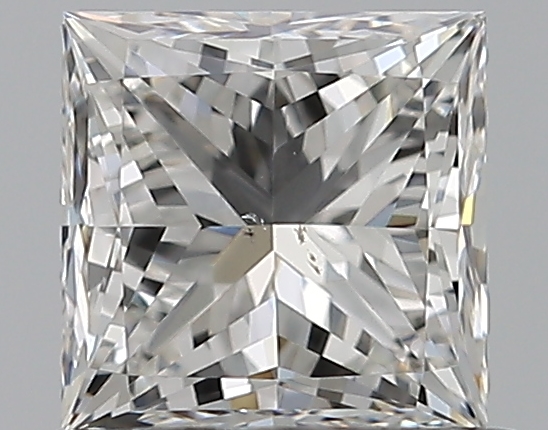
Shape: princess
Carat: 0.7
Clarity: VS2
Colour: G
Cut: EX
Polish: EX
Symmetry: GD
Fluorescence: N
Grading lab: GIA
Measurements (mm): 4.77 x 4.74 x 3.45